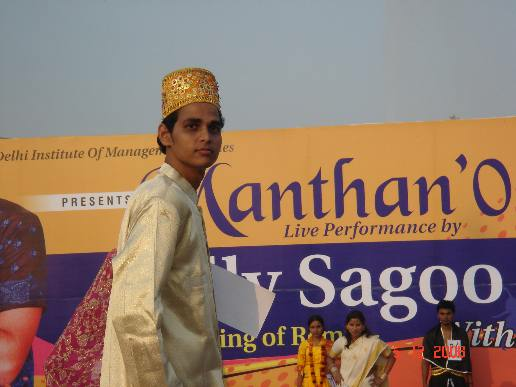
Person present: Yes